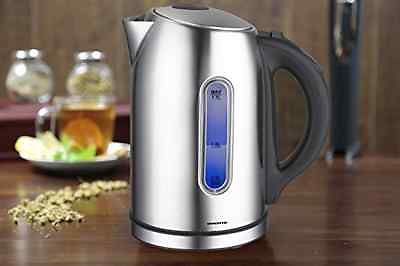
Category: kettle